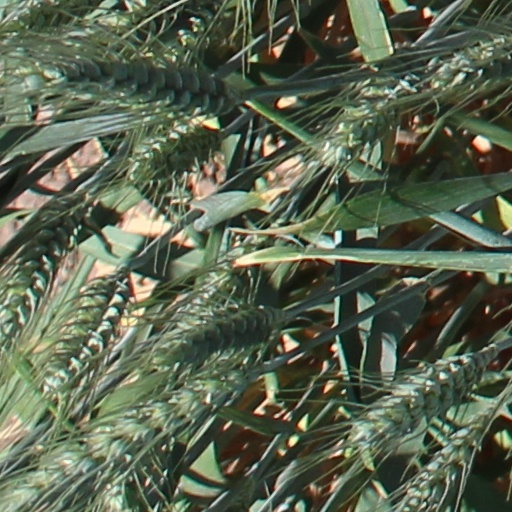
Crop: wheat